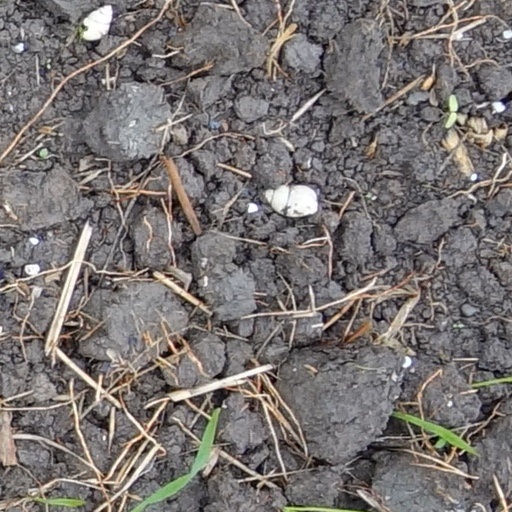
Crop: wheat